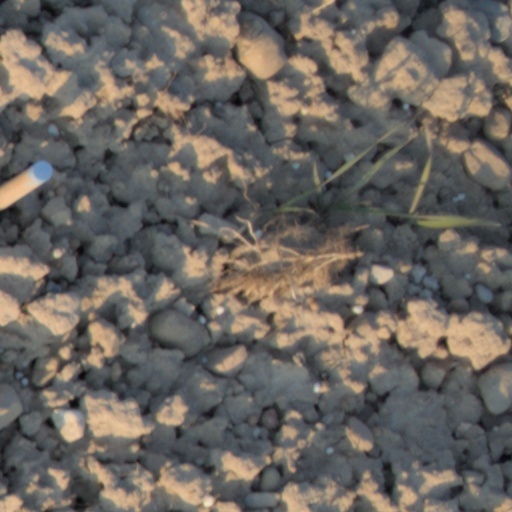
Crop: wheat